Rolandic epilepsy

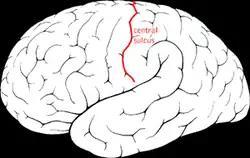
Diagram showing the central sulcus of the brain.

Benign Rolandic epilepsy or self-limited epilepsy with centrotemporal spikes (formerly benign childhood epilepsy with centrotemporal spikes (BECTS)) is the most common epilepsy syndrome in childhood. Most children will outgrow the syndrome (it starts around the age of 3–13 with a peak around 8–9 years and stops around age 14–18), hence the label benign. The seizures, sometimes referred to as "sylvian seizures", start around the central sulcus of the brain (also called the centrotemporal area, located around the Rolandic fissure, after Luigi Rolando).